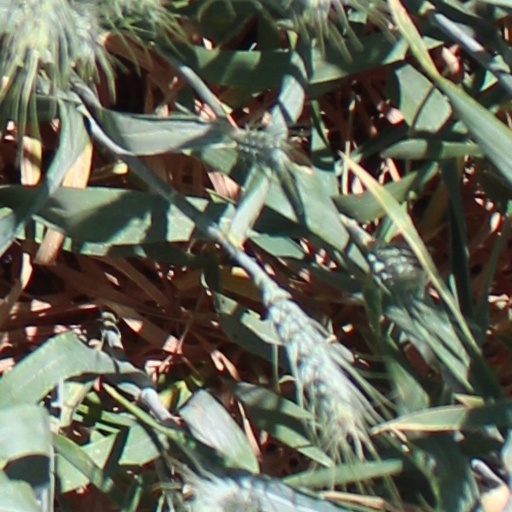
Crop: wheat